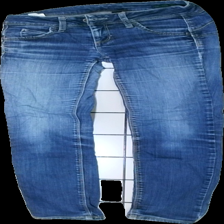
View: front
Type: Jeans
Category: Ladies
Brand: Not in the list
Brand text on label: Benetton Jeans
Colors: Blue
Material: 100% Cotton
Cut: Tight
Size: 36
Season: All
Trend: Denim
Smell: Minor
Holes: Minor
Price range: <50
Recommended usage: Recycle
Comment: Detergent smell